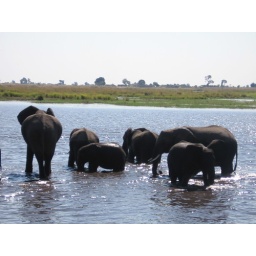
elephants in Chobe river